Shell gorget

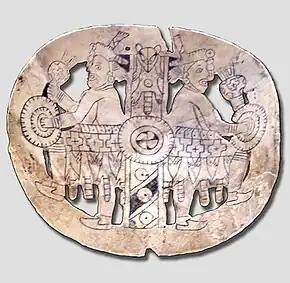
Engraved and fenestrated shell gorget from Spiro Mounds, ancestral Caddo or Wichita

Shell gorgets are a Native American art form of polished, carved shell pendants worn around the neck. The gorgets are frequently engraved, and are sometimes highlighted with pigments, or fenestrated (pierced with openings).